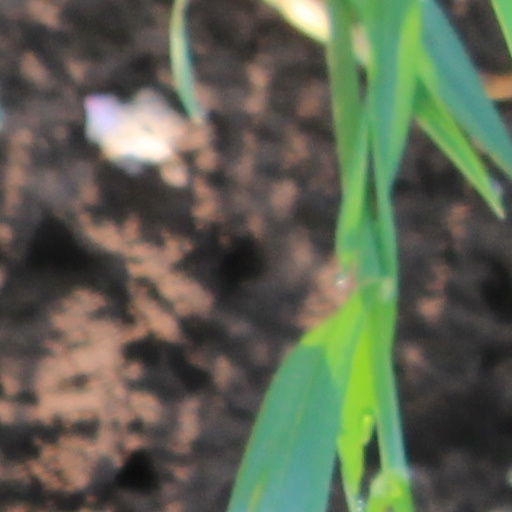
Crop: wheat